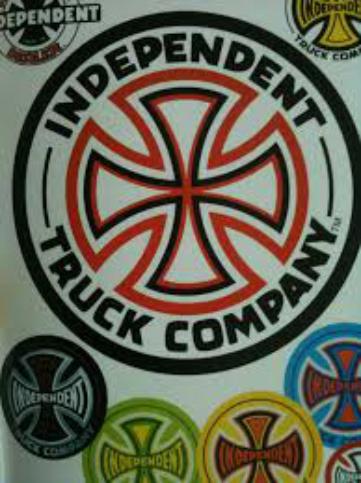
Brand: Independent Truck
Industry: Clothes